Volkswagen Amarok

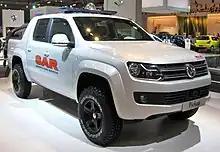
2008 SAR Concept Pickup at the 2009 Melbourne International Motor Show

The Amarok was launched in a Double Cab variant with the Single Cab first launching in late 2011 in South Africa and Europe.